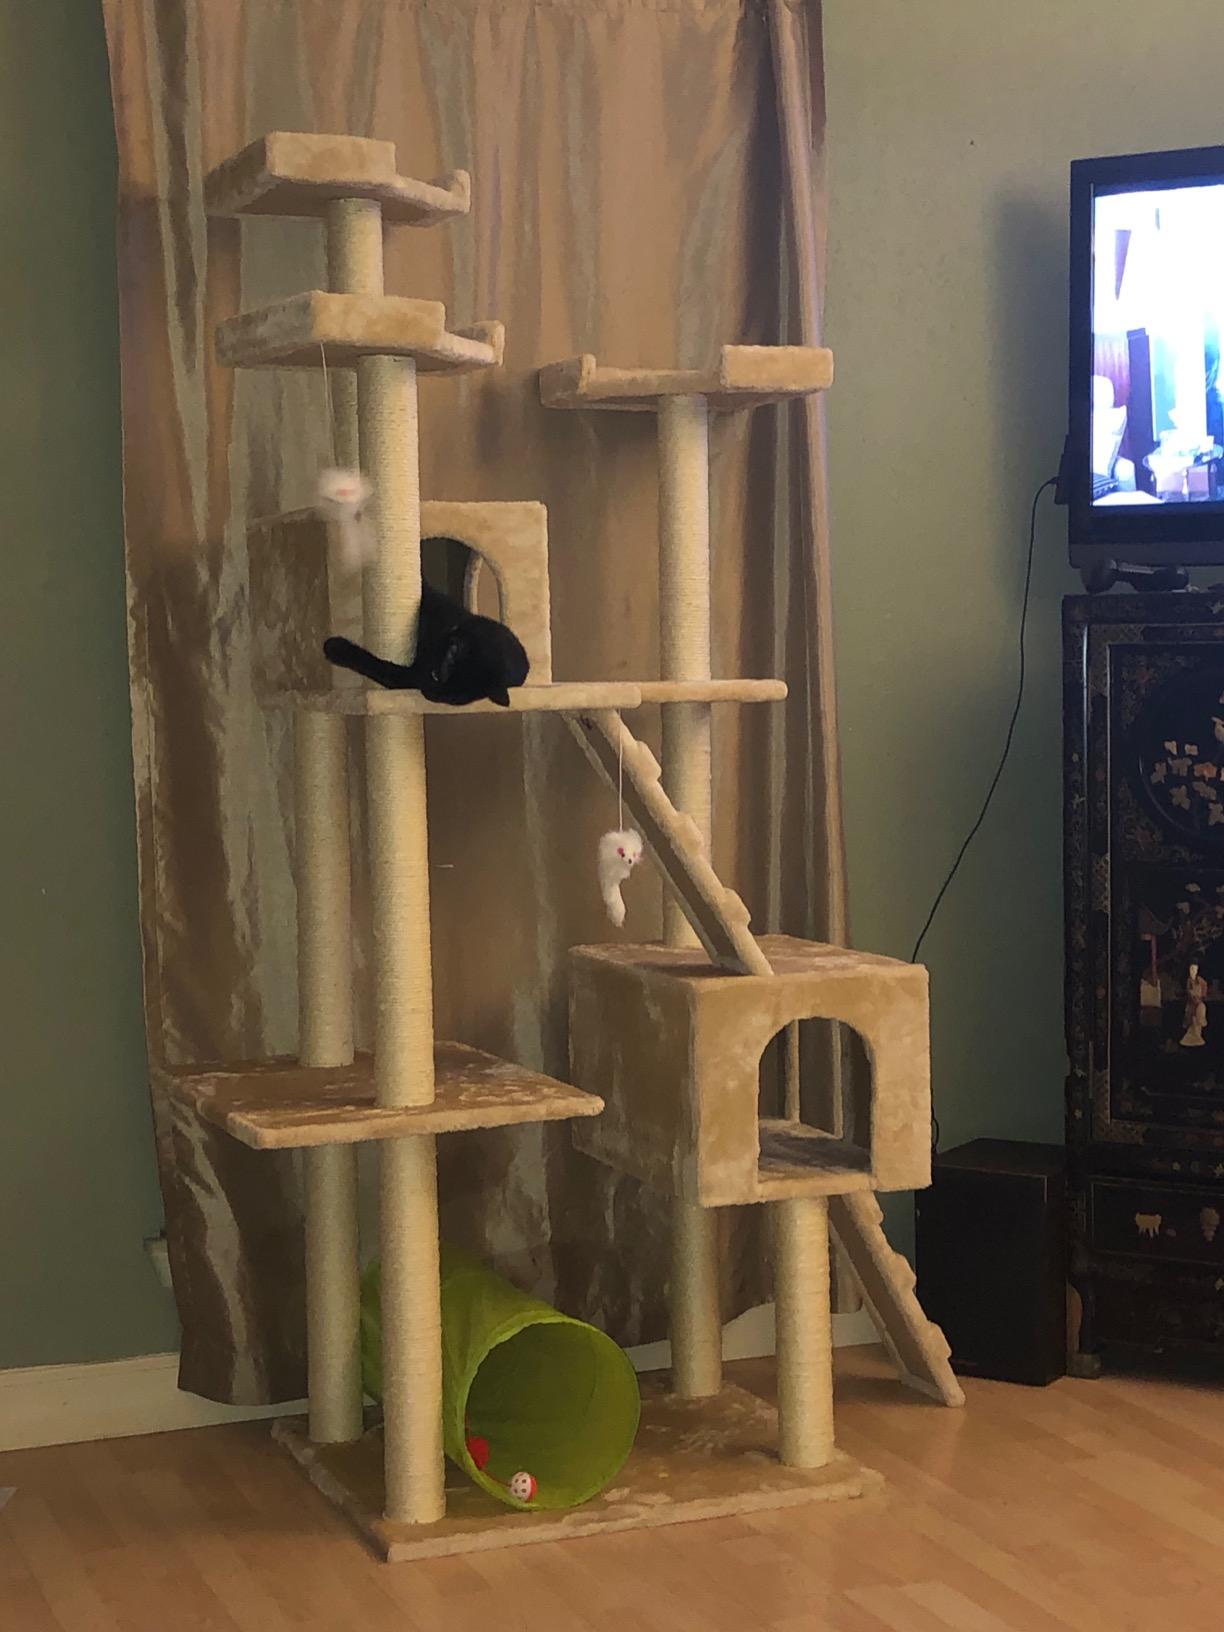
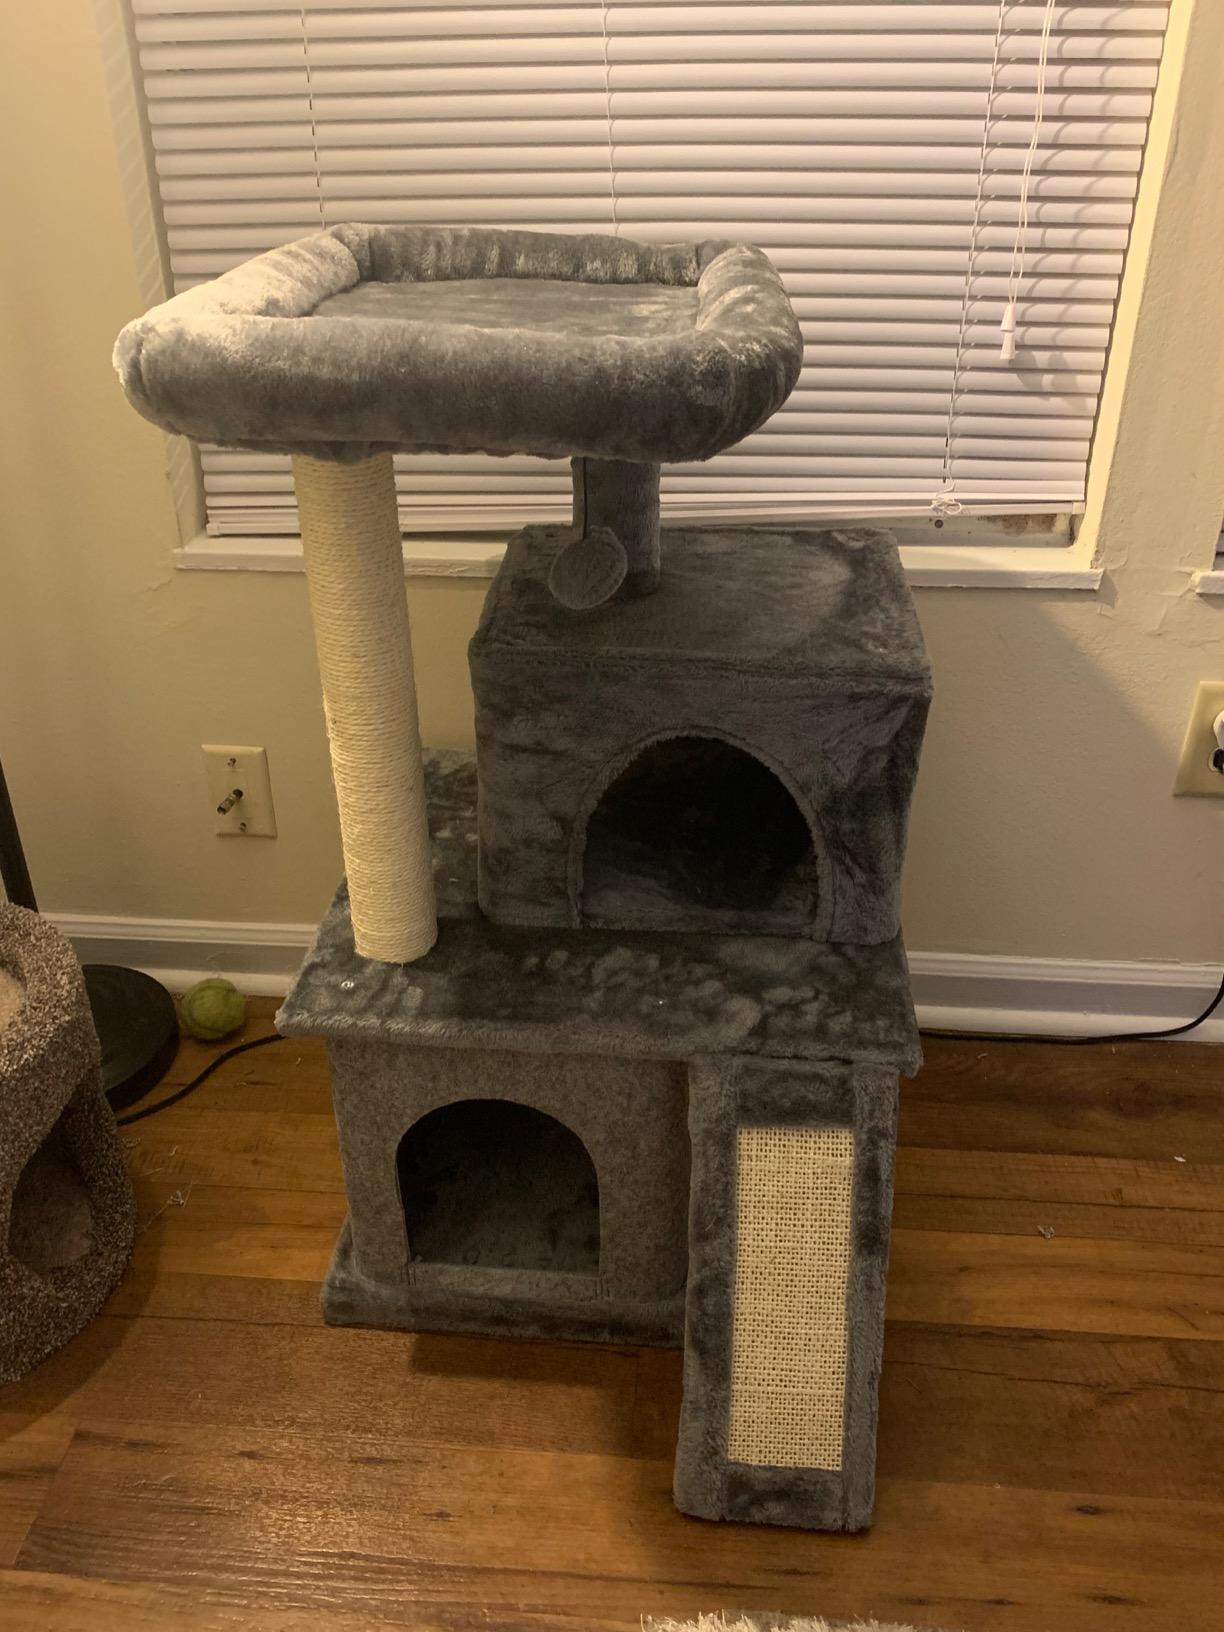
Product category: items_cat tree
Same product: no